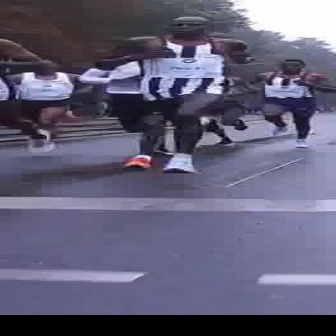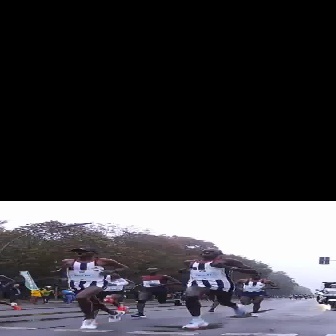
  Please identify the target specified by the bounding box [92,15,249,172] in the first image and locate it in the second image. Return the coordinates in [x_min,y_min,x_max,y_max] format.
Answer: [175,248,255,328]